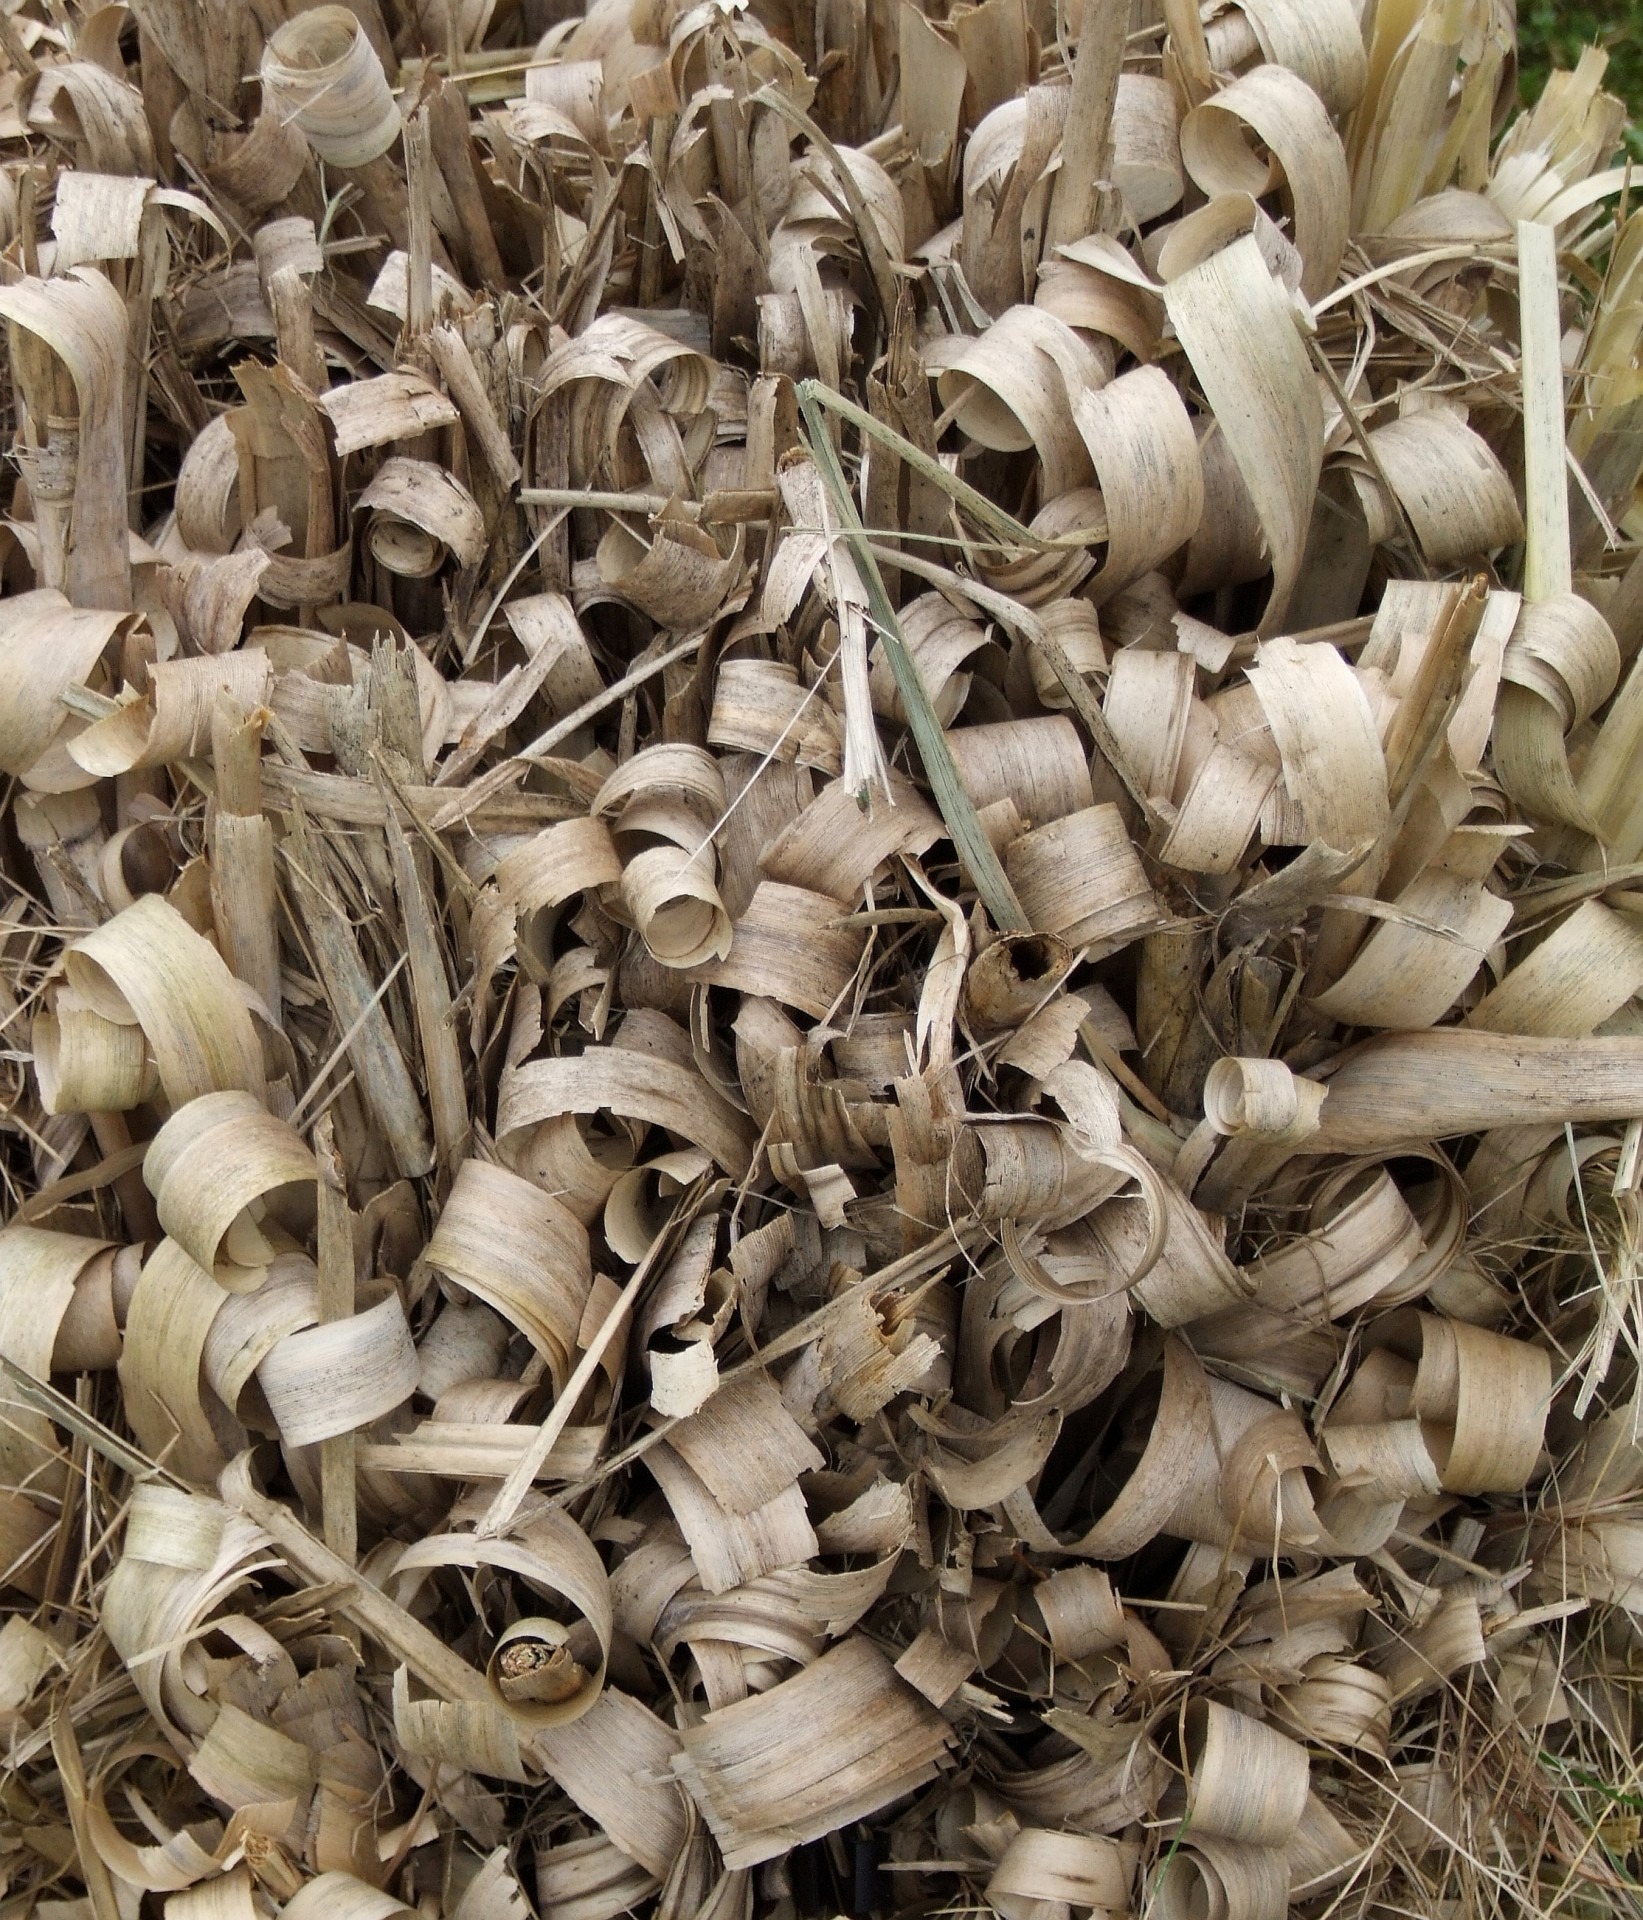
grass, wood, texture, leaf, flower, dry, food, produce, material, invertebrate, seashell, coconut, background, stalks, scrap, tinker, oyster mushroom, sunflower seed, grass family